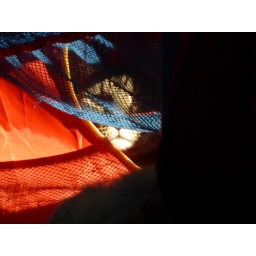
Hanging out in the kitty house